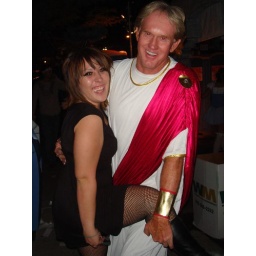
jack and girl in black